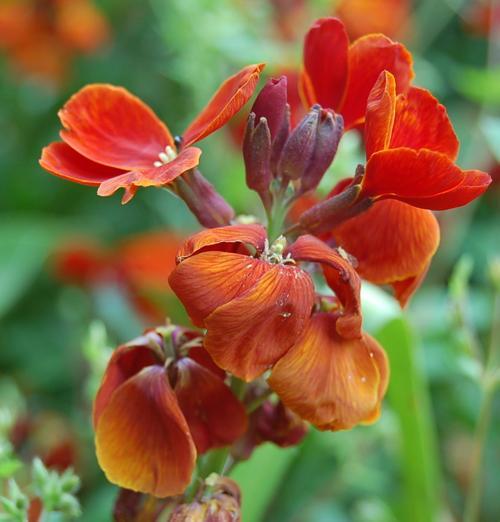
Label: wallflower